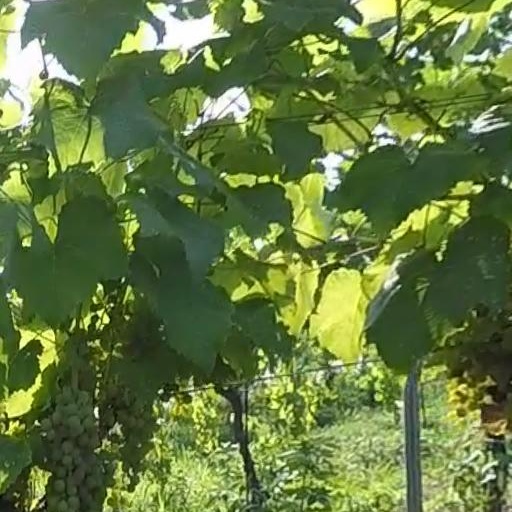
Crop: grape